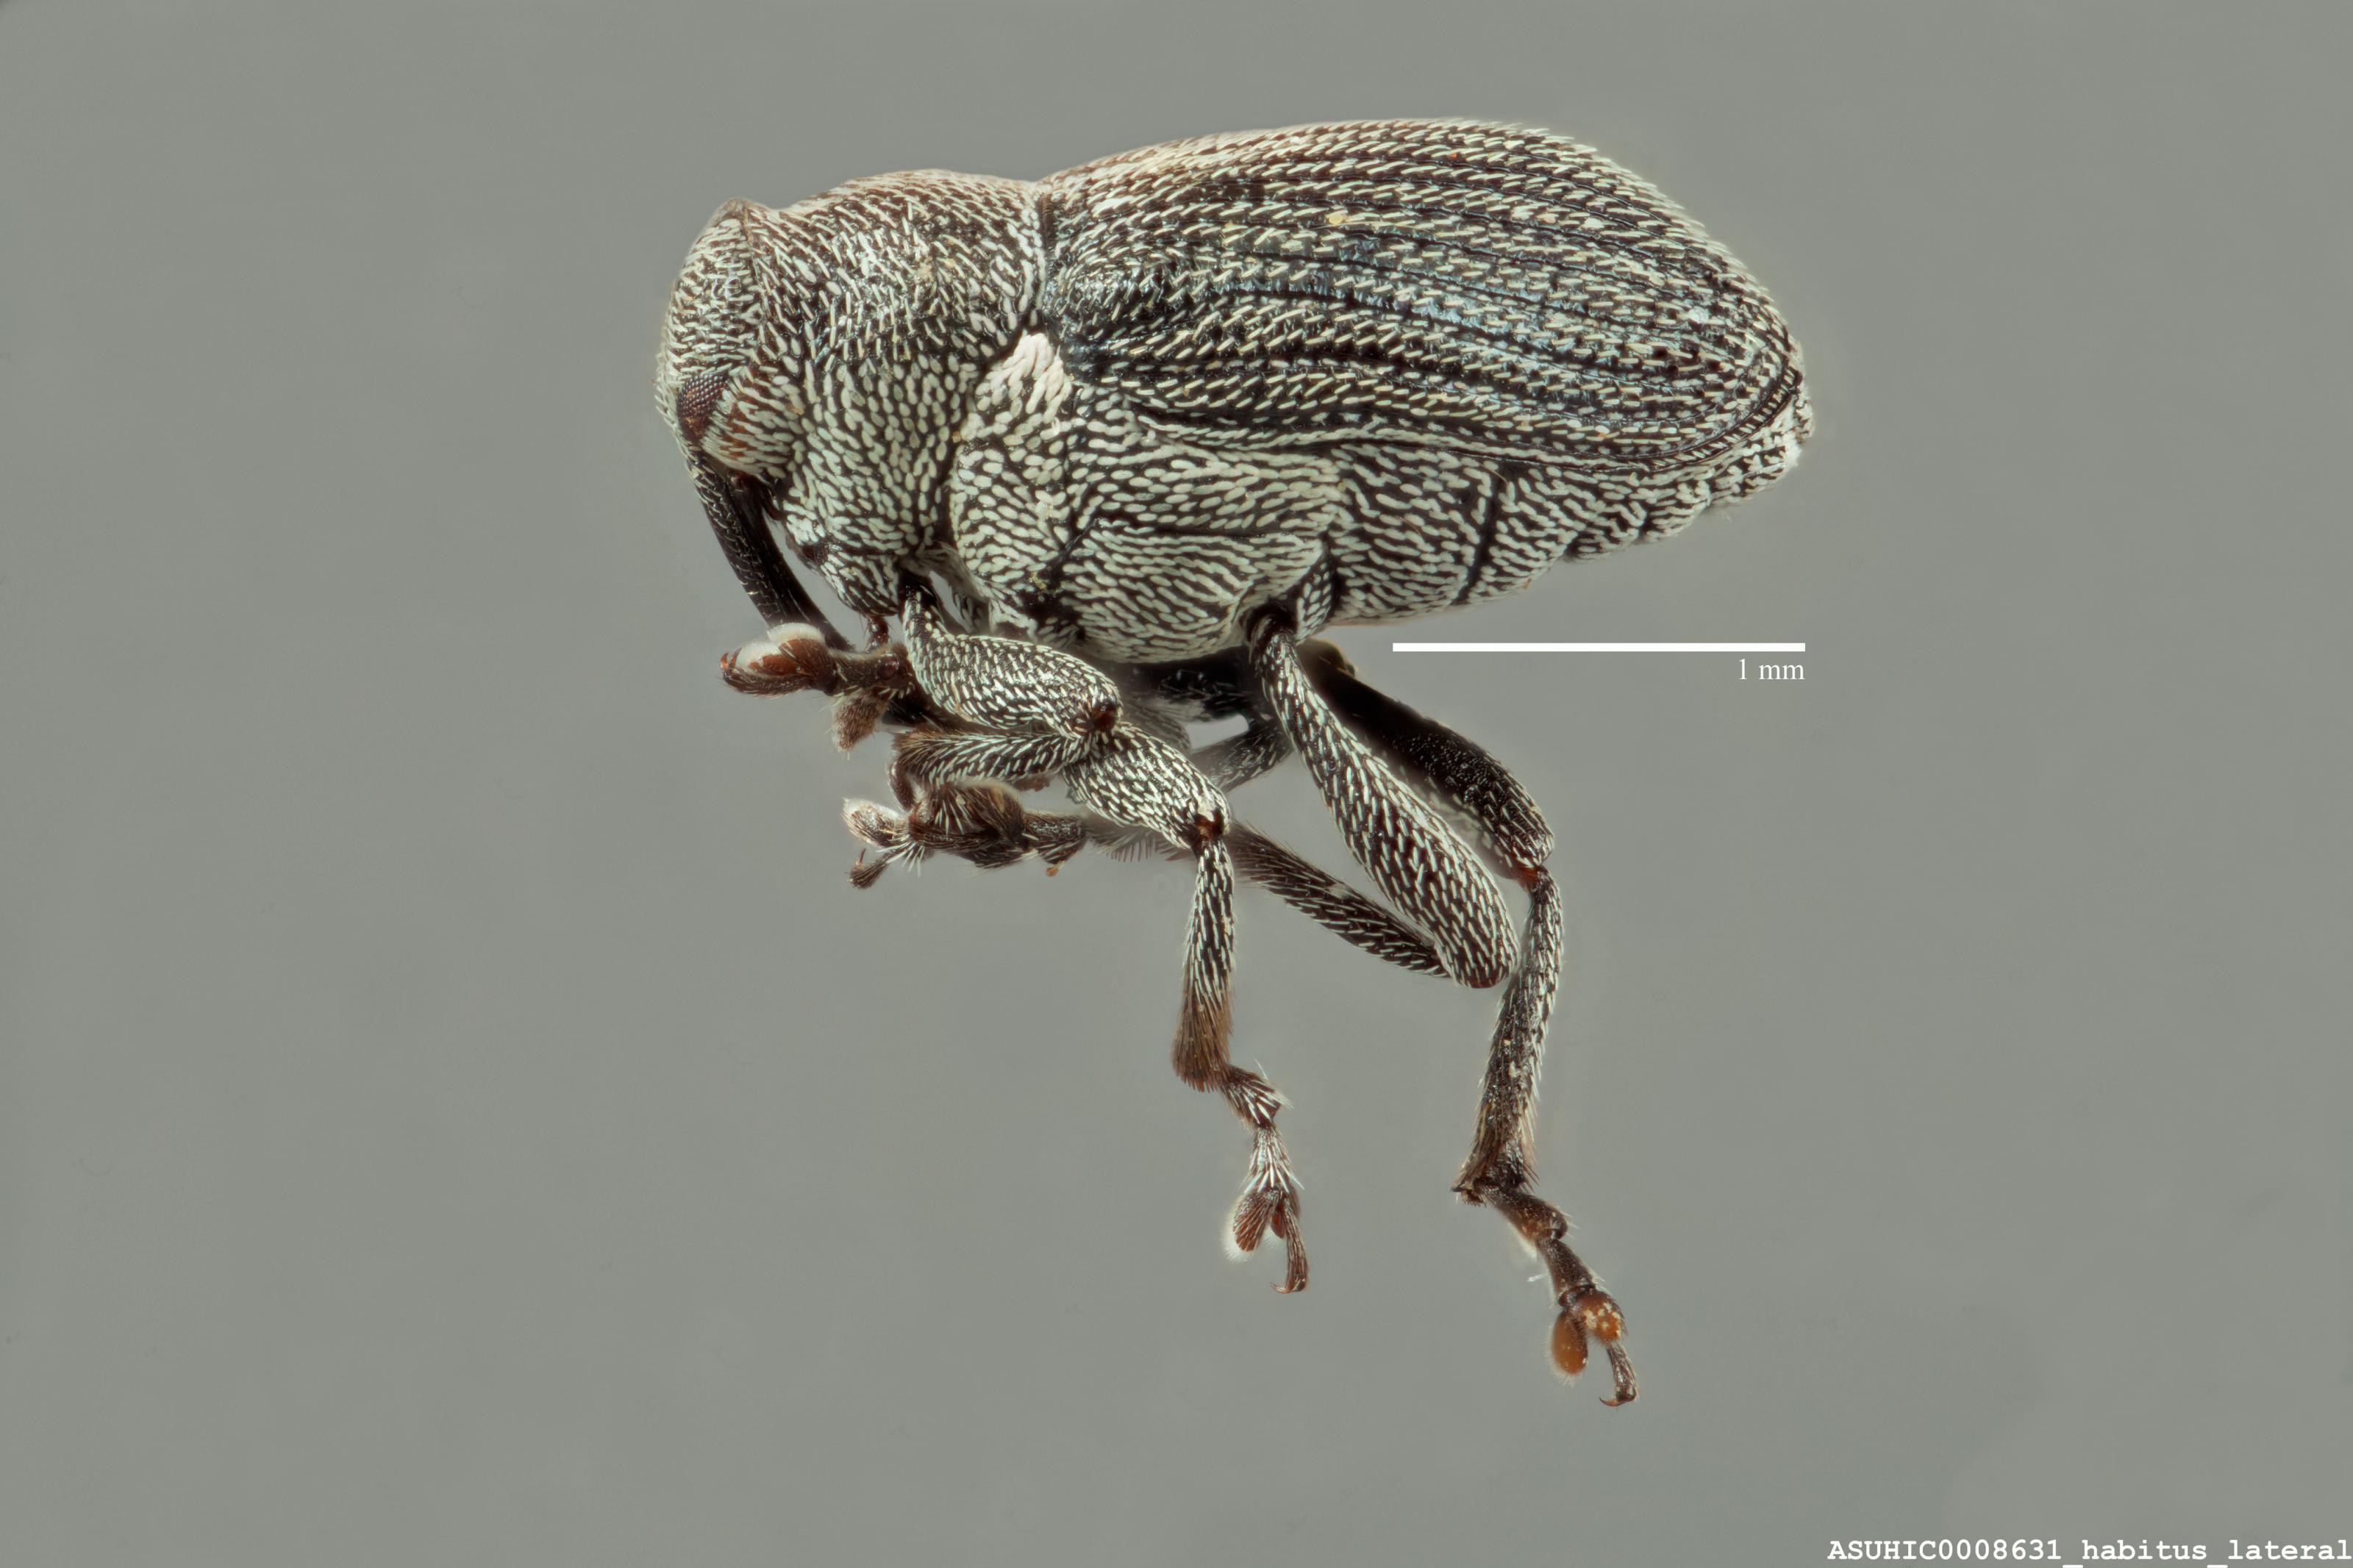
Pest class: Cabbage_seedpod_weevil